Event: Nepal Earthquake
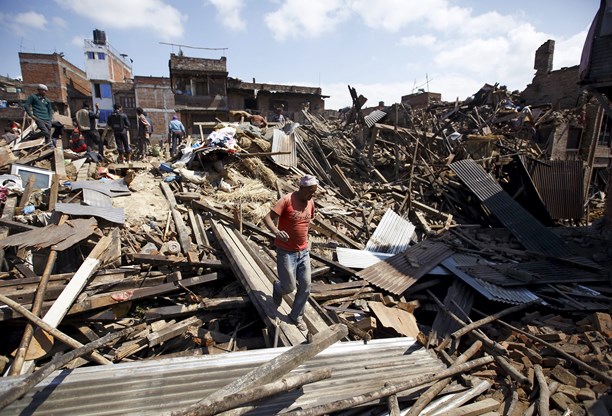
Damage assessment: damage